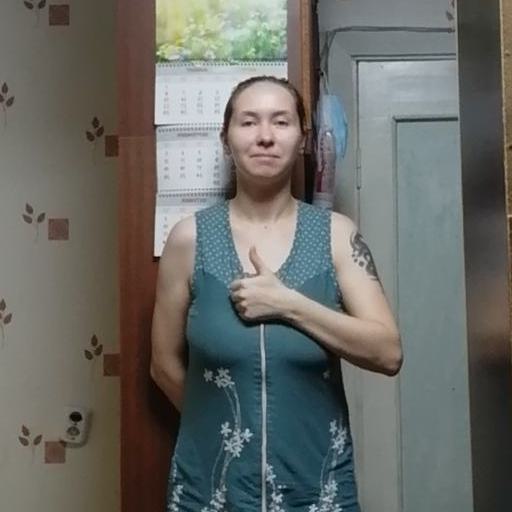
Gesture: like